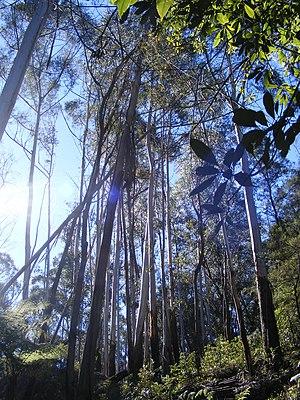
La flore australienne est constituée d'un vaste ensemble estimé à plus de 20 000 espèces de plantes vasculaires, 14 000 espèces de plantes non vasculaires. On y compte aussi 250 000 espèces de champignons et plus de 3 000 espèces de lichens.